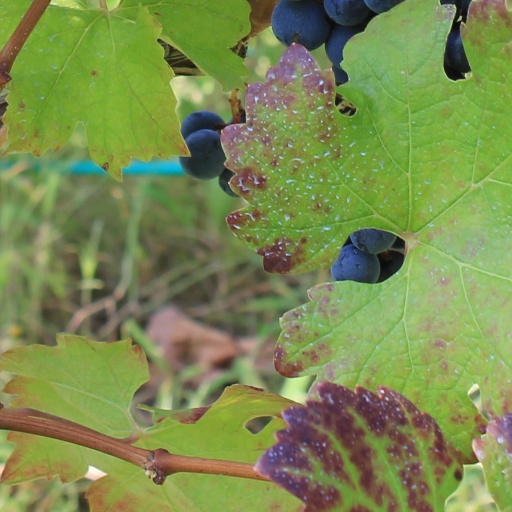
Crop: grape